Plant ecology

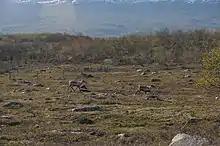
Reindeer in front of herbivore exclosures. Excluding different herbivores (here reindeer, or reindeer and rodents) has different effects on the vegetation.

Plant distributions is governed by a combination of historical factors, ecophysiology and biotic interactions. The set of species that can be present at a given site is limited by historical contingency. In order to show up, a species must either have evolved in an area or dispersed there (either naturally or through human agency), and must not have gone locally extinct. The set of species present locally is further limited to those that possess the physiological adaptations to survive the environmental conditions that exist. This group is further shaped through interactions with other species.